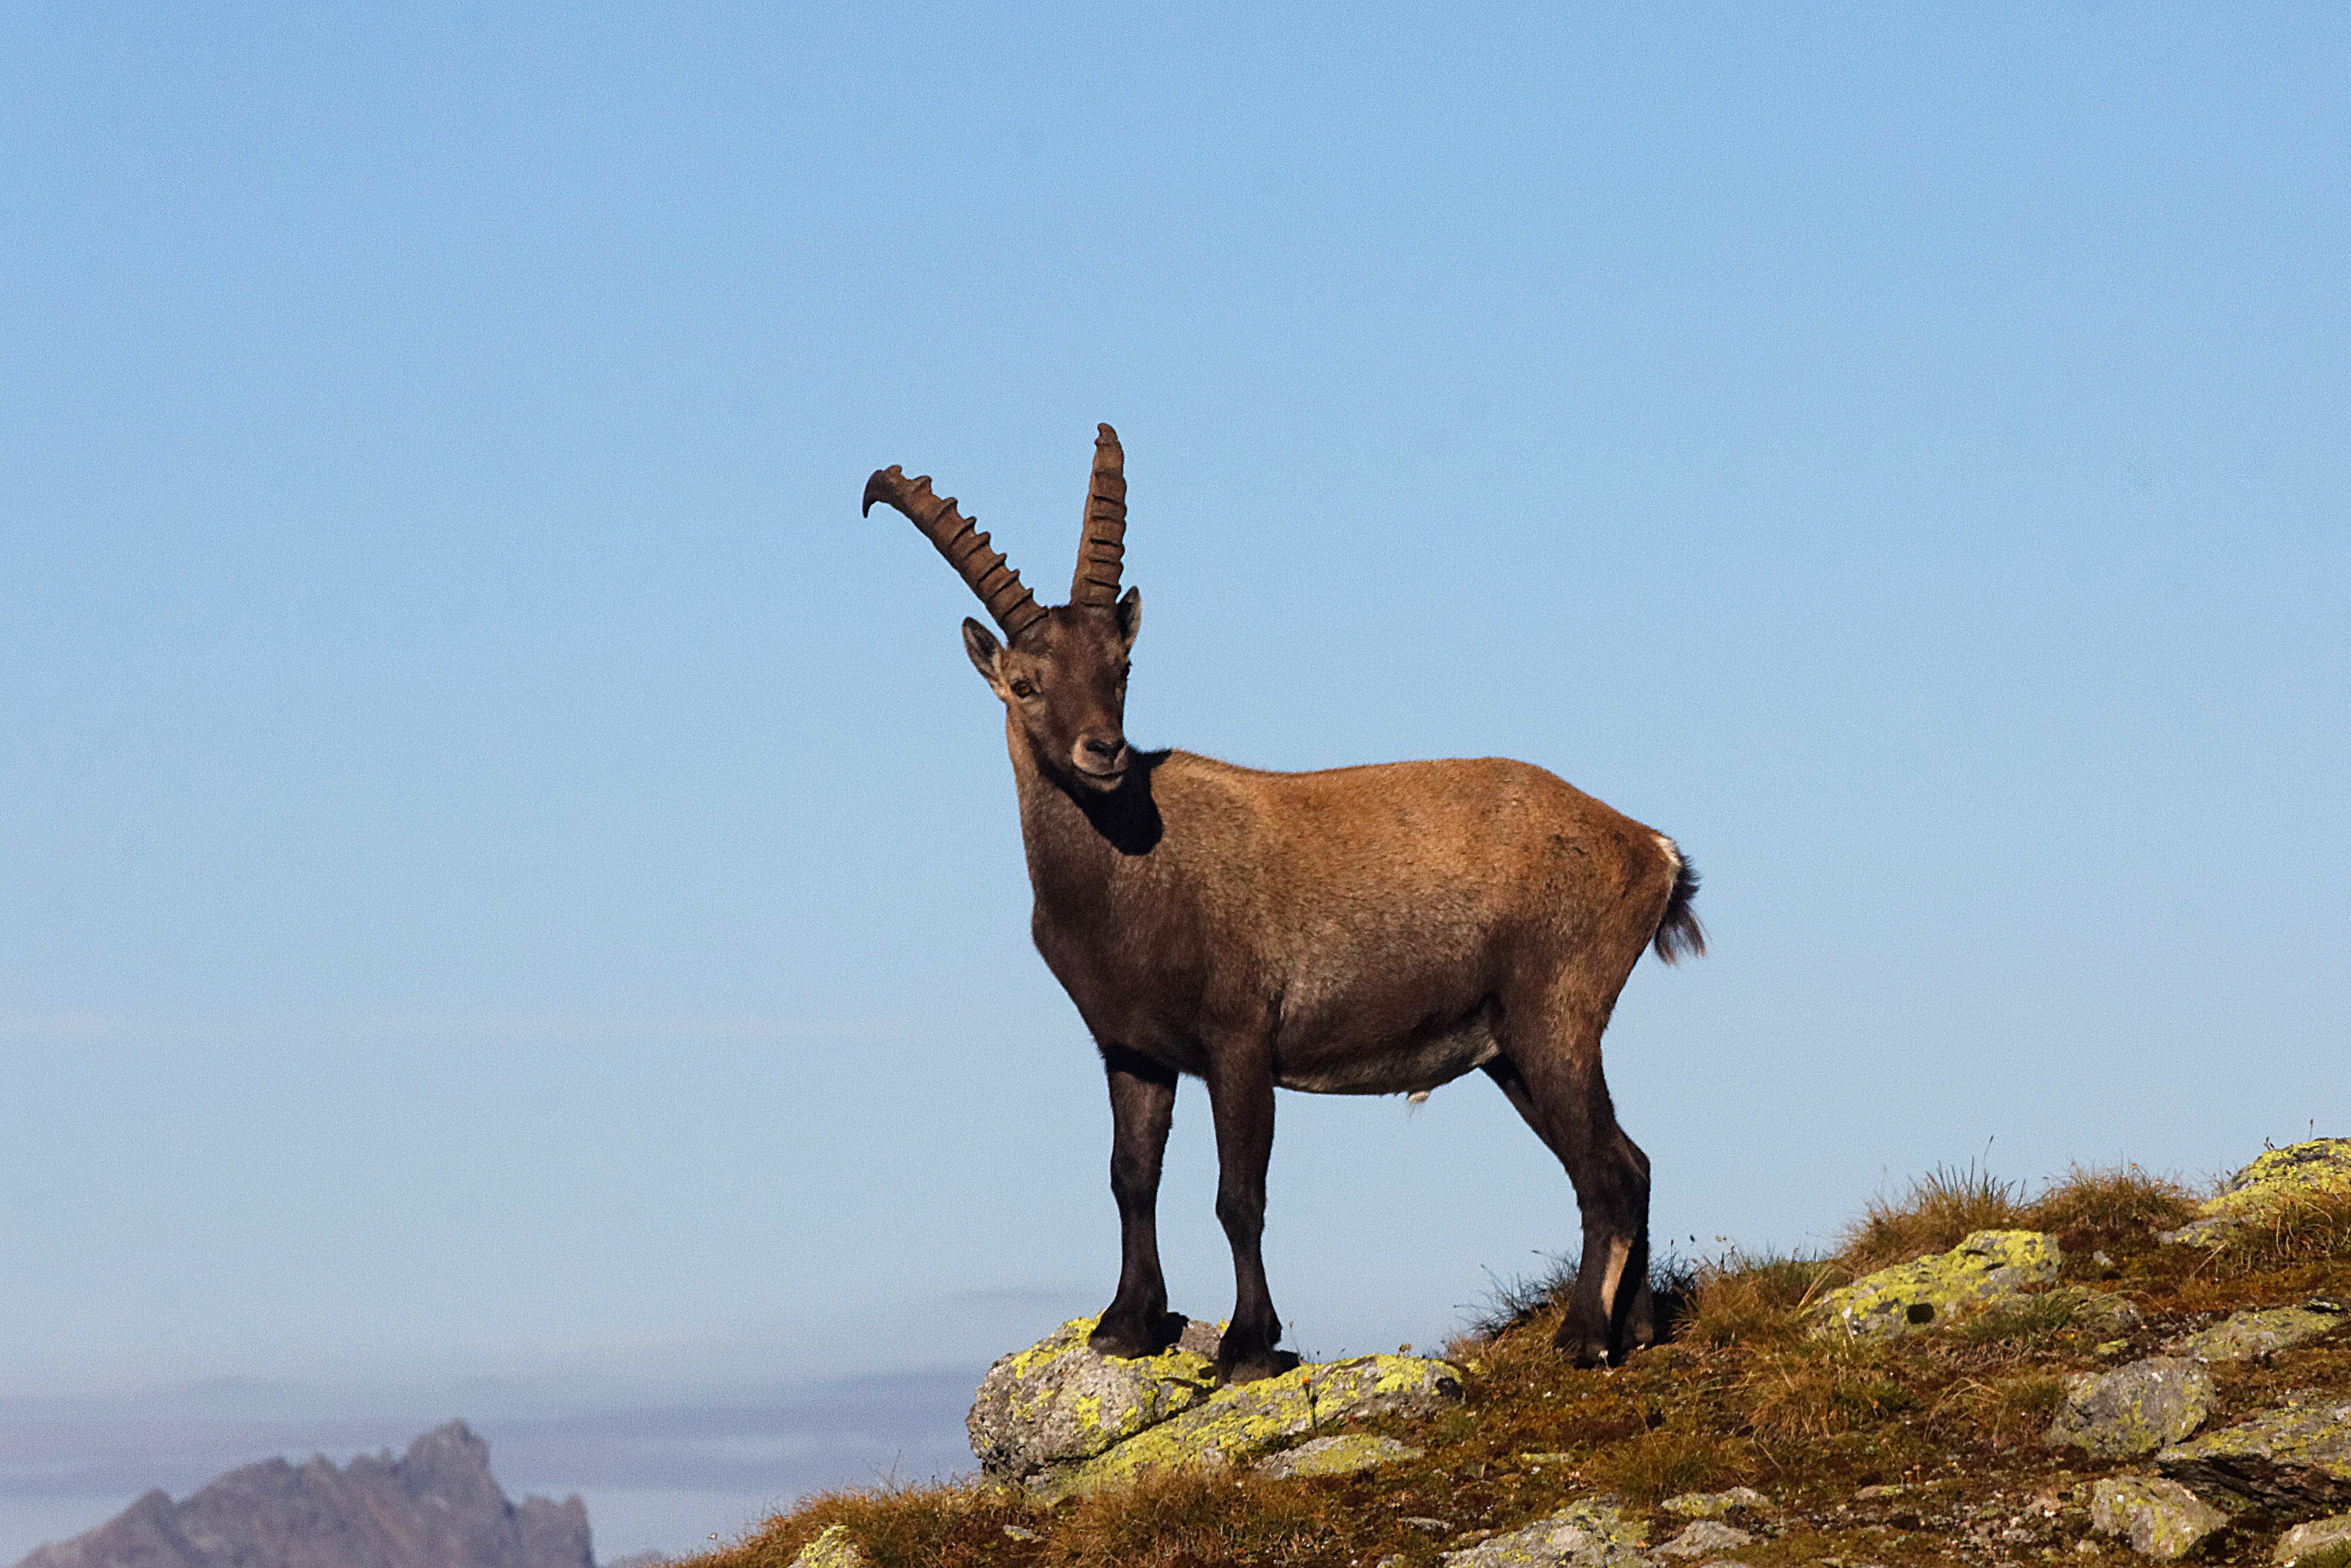
animal, wildlife, wild, horn, mammal, italy, fauna, mountains, vertebrate, wildlife photography, capricorn, south tyrol, chamois, sesvenna